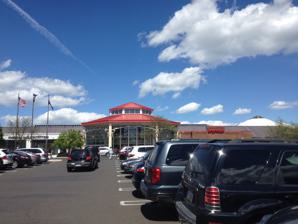
Building: Willow Grove Park Mall
Country: United States of America
Year built: 1982
Shopping mall in Willow Grove, Pennsylvania, United States Willow Grove Park Mall The third-floor carousel entrance of the Willow Grove Park Mall, 2016 Location Willow Grove, Pennsylvania Coordinates 40°08′25″N 75°07′24″W / 40.1402°N 75.1234°W / 40.1402; -75.1234 Address 2500 Moreland Road Willow Grove, Pennsylvania , 19090, U.S. Opening date August 11, 1982 ( 1982-08-11 ) Developer Federated Department Stores and The Rubin Organization Management PREIT Owner PREIT Architect RTKL No. of stores and services 120+ No. of anchor tenants 6 (5 open, 1 vacant) Total retail floor area 1,203,423 square feet (111,802 m 2 ) No. of floors 3 (1 in Nordstrom Rack and former Sears, 2 in Primark, Forever 21, and Tilted 10) Parking Parking lot , parking garage Public transit access SEPTA bus: 22 , 55 , 95 , 310 , 311 Website willowgroveparkmall .com Willow Grove Park Mall is a three-story shopping mall located in the community of Willow Grove in Abington Township, Pennsylvania at the intersection of Easton Road and Moreland Road ( Pennsylvania Route 63 ) in the Philadelphia suburbs. The Willow Grove Park Mall contains over 120 stores - with Bloomingdale's , Primark , Macy's , Nordstrom Rack , and Tilted 10 as anchor stores - along with several restaurants including The Cheesecake Factory , TGI Fridays , and Yard House . It is owned by PREIT and is the third most profitable mall in the Delaware Valley . The mall features a carousel , scenic elevator , and formerly featured a fountain (since removed). In October, the fountain was illuminated pink for Breast Cancer Awareness Month. Location The Willow Grove Park Mall is located on the site of the previous Willow Grove Amusement Park in the census-designated place of Willow Grove in Abington Township, Montgomery County, Pennsylvania , 15 miles (24 km) north of Center City Philadelphia in the northern suburbs of the city. The mall is bordered by Pennsylvania Route 63 (Moreland Road) to the northeast, Easton Road to the southeast, and Old Welsh Road to the southwest. The mall is located near Pennsylvania Route 611 and is a little more than a mile from the Willow Grove exit of the Pennsylvania Turnpike . The Willow Grove Park Mall serves as a transit hub for SEPTA bus routes 22 , 55 , 95 , 310 , and 311 . The mall is also near the Willow Grove station on the Warminster Line of SEPTA Regional Rail . The Willow Grove Park Mall has a market area that covers eastern Montgomery County along with Northwest Philadelphia , North Philadelphia , Northeast Philadelphia , and portions of central Bucks County . Stores A view of the mall from the third floor near The Grove food court in 2008 The Willow Grove Park Mall currently contains five anchor stores . Bloomingdale's , which is 237,537 square feet (22,068 m 2 ), opened in 1982 when the mall was built. The Bloomingdale's store is one of two located in the Philadelphia area. Macy's , which is 225,000 square feet (20,903 m 2 ), opened in 2001 as part of a mall expansion. An anchor space opened in 1982 as B. Altman and Company before becoming Sears in 1987. In 2015, Sears reduced its space from 175,584 square feet (16,312 m 2 ) to 96,000 square feet (8,919 m 2 ) on the first floor while leasing 77,500 square feet (7,200 m 2 ) of space to Primark , mainly on the second floor. Sears closed its store at Willow Grove Park Mall in 2022. Another anchor space opened in 1982 as Abraham & Straus before becoming Strawbridge & Clothier (later Strawbridge's ) in 1988. Strawbridge's closed in 2006. A part of the former space on the third floor reopened as The Cheesecake Factory in 2007, which is 10,310 square feet (958 m 2 ) in area. Another part of the former Strawbridge's became a 7,500 square feet (697 m 2 ) Bravo! Cucina Italiana that opened in 2011; Bravo! Cucina Italiana later closed and the space became Yard House in 2019. In addition, a relocated two-story 17,000 square feet (1,579 m 2 ) Forever 21 opened in a small portion of the former Strawbridge's in December 2011. The lower two floors of the Strawbridge's space became a 114,000 square feet (10,591 m 2 ) JCPenney store in 2012. JCPenney officials announced that the Willow Grove store will be among 138 locations the company will shutter; the store closed on July 31, 2017. The former JCPenney became a Tilted 10 entertainment center in 2023. The remaining area of the former Strawbridge's on the third floor opened as a 41,000 square feet (3,809 m 2 ) Nordstrom Rack in 2012. In addition to the anchor stores, the Willow Grove Park Mall contains over 130 smaller stores, including Apple Store , a two-story H&M , Lucky Brand Jeans , Sephora , Victoria's Secret , Build-A-Bear Workshop , Go! Games & Toys , and GameStop . The mall also contains a food court with eleven spaces as well as three sit-down restaurants: The Cheesecake Factory , TGI Fridays (closed January 2024), and Yard House . History Carousel on the third floor of the mall The current site of the Willow Grove Park Mall was originally Willow Grove Park , a popular amusement park that existed from 1896 to 1975.  In 1978, Federated Department Stores and The Rubin Organization announced plans to build a US$25 million mall on the site of the former amusement park. The plans for the mall were approved by Abington Township in 1979, which included a downsizing to three anchor stores from four among concerns from residents about the size of the future mall. The Willow Grove Park Mall opened on August 11, 1982. The mall was designed with a Victorian theme honoring the former amusement park.  The developers of the Willow Grove Park Mall were Federated Department Stores and The Rubin Organization and the architect was RTKL . When the mall opened, the original anchor stores were Bloomingdale's , Abraham & Straus , and B. Altman and Company . Bloomingdale's had relocated to the mall from a freestanding store in Jenkintown . When it opened, the Willow Grove Park Mall was intended to be an upscale mall. In 1984, Federated Department Stores sold its share of the mall to the Equitable Life Assurance Society of the United States for US$43 million . In 1986, B. Altman and Company closed its store, which reopened as Sears in 1987. Sears relocated to the mall from a store in Abington.  Around this time, the store selection at the mall broadened to also target the middle class . In 1988 Abraham & Straus closed and became Strawbridge & Clothier , which had relocated to the mall from a store in Jenkintown . Third floor of the mall looking toward Primark The mall was acquired by PREIT and the Pennsylvania State Employees' Retirement System in 2000 for US$140 million from a group of pension fund clients managed by Lend Lease Real Estate Investments. In 2001, the mall underwent a major renovation which included the addition of Macy's as an anchor, the construction of a 212,000 square feet (19,695 m 2 ) parking garage with 800 parking spaces adjacent to Sears and the food court , and the addition of a carousel at the third-floor entrance opposite the food court. The renovation of the mall cost US$25 million . PREIT assumed full ownership of the Willow Grove Park Mall in 2003 by acquiring the Pennsylvania State Employees’ Retirement System's 70% share of ownership for US$122.3 million . In 2005, a mosaic wall with images from the former Willow Grove Park was installed in the mall. The mosaics were created by the Abington Art Center 's Youth Empowerment Program and the Abington Township Balanced and Restorative Justice Program from designs made by Carol Strinton-Broad. In 2006, Strawbridge's closed due to the acquisition of its parent company May Department Stores by Federated Department Stores; a small portion of the former store on the upper floor became home to The Cheesecake Factory in September 2007. The lower two floors were planned to open as Boscov's ; however, it never opened due to the chain filing for Chapter 11 bankruptcy in 2008. On July 28, 2011, it was announced that JCPenney would open a store on the lower two floors of the vacant Strawbridge's.  In addition, it was announced that Bravo! Cucina Italiana and Nordstrom Rack would open locations on the third floor of the former Strawbridge's. Bravo! Cucina Italiana opened in November 2011 while Nordstrom Rack opened in May 2012. Forever 21 also relocated to a larger store at the former Strawbridge's site in December 2011. The JCPenney store opened in October 2012. On January 30, 2015, it was announced that Sears would lease some of its space to Irish retailer Primark . Sears would remain in its space on the first level while Primark will operate in the remainder of the space, mainly on the second level. Primark opened on July 19, 2016. On March 17, 2017, it was announced that the JCPenney store would be closing as part of a plan to close 138 stores nationwide. The JCPenney store closed on July 31, 2017. A Macy's Backstage outlet store concept opened within the Macy's store on June 2, 2018. On January 24, 2018, the Abington Township Board of Commissioners approved plans for a Studio Movie Grill in the former JCPenney space. The Studio Movie Grill was to be an 11-screen dine-in movie theater with a bar. Studio Movie Grill was planned to open in early 2020 before plans were cancelled. On March 10, 2023, a Tilted 10 entertainment center opened in the former JCPenney space. On December 2, 2019, a Yard House restaurant opened at the mall in the space formerly occupied by Bravo! Cucina Italiana. On January 18, 2022, it was announced that Sears would close in 2022. This was the last full-service Sears location in Pennsylvania. Incidents On November 25, 2006, during one of the busiest shopping weekends of the year after Thanksgiving , a small fire broke out in the Forever 21 store that forced the evacuation of 6,000 shoppers; no injuries were reported. On the evening of June 15, 2011, a 16-year-old boy from Upper Moreland Township who was smoking synthetic cannabis jumped from the third level of the parking garage , suffering injuries. On April 13, 2023, a criminal incident at the mall gained viral attention in which shoplifter Abdi Wasuge attempted to steal products from the Apple Store on the second floor and vaulted over a railing in an attempt to escape authorities following a confrontation with another person, breaking his pelvis and tailbone. Economic impact The Willow Grove Park Mall serves as a major regional attraction for Abington Township and is the third most profitable mall in the Philadelphia area . In the Pennsylvania part of the Philadelphia area, the Willow Grove Park Mall is the second most profitable mall after the King of Prussia mall. The mall is regarded as one of three most successful locations for retailers entering the Philadelphia market due to its location and store selection. In 2019, the Willow Grove Park Mall saw sales per square foot of $763, which is the highest among all malls owned by PREIT. The mall employed 2,065 people in 2018, making it the third largest employer in Abington Township with 7.86% of the jobs in the township. The opening of the Willow Grove Park Mall led to the decline of retail along Old York Road in Abington and Jenkintown, with department stores such as Bloomingdale's, Sears, and Strawbridge & Clothier relocating from this area to the mall during the 1980s. A Lord & Taylor store in Jenkintown closed in 1989, but was eventually replaced by the King of Prussia mall location in 1995. References